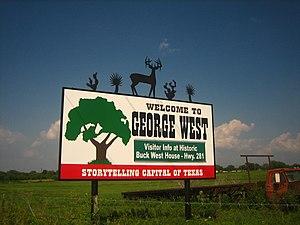
La ville américaine de George West est le siège du comté de Live Oak, dans l’État du Texas. Elle comptait 2 524 habitants lors du recensement de 2000.